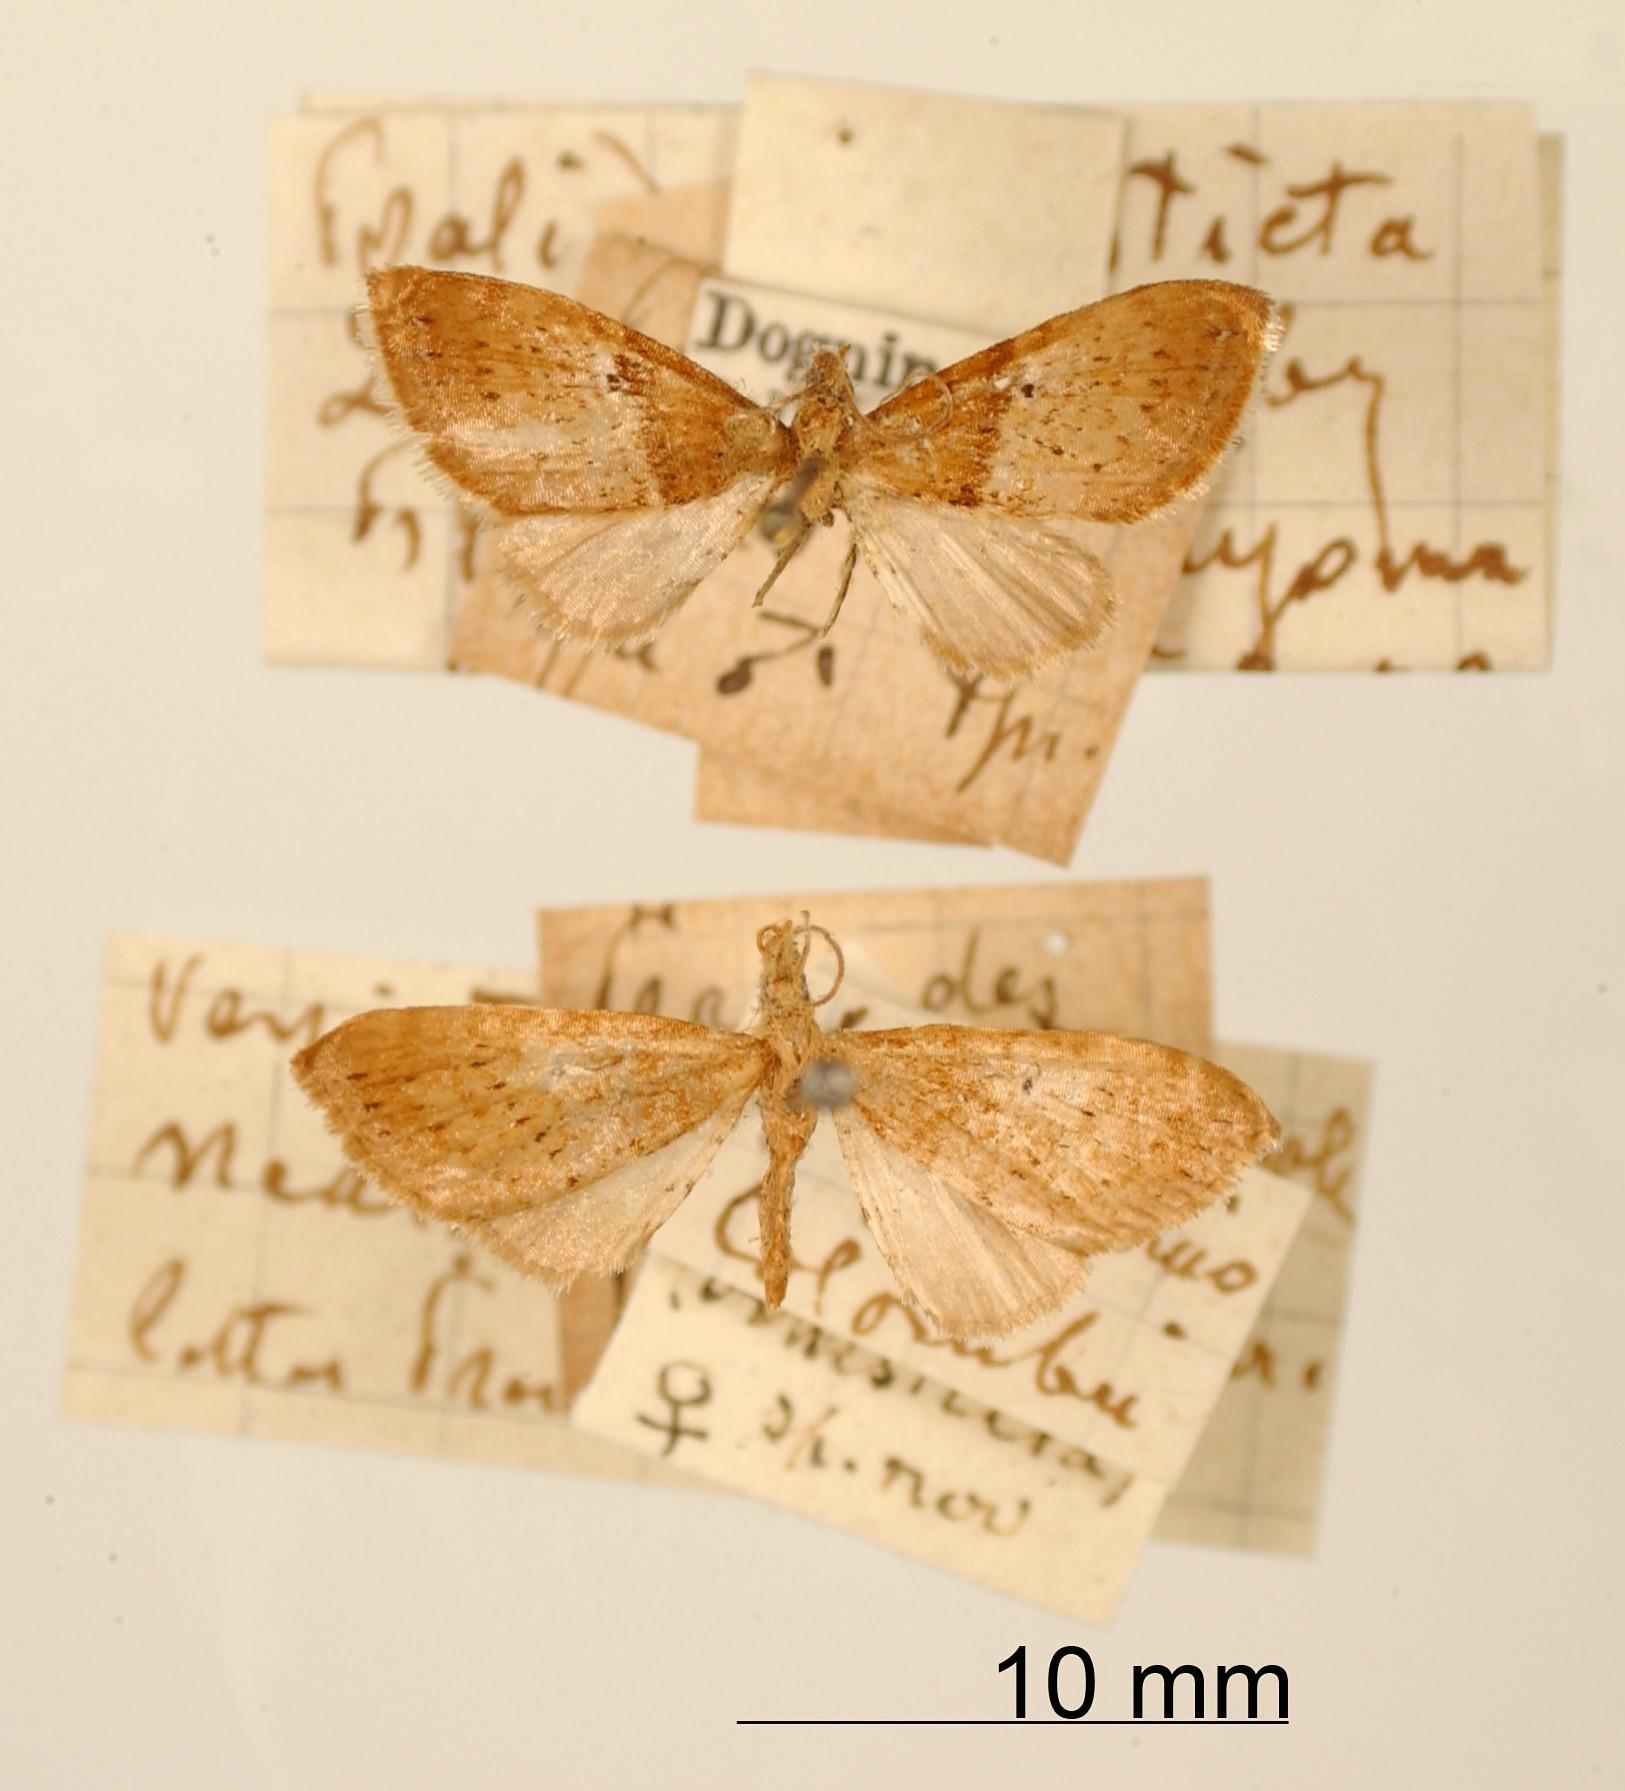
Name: Psaliodes venisticta
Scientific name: Psaliodes venisticta Dognin, 1912
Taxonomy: Animalia, Arthropoda, Insecta, Lepidoptera, Geometridae, Larentiinae
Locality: San Antonio, Cali, Colombia